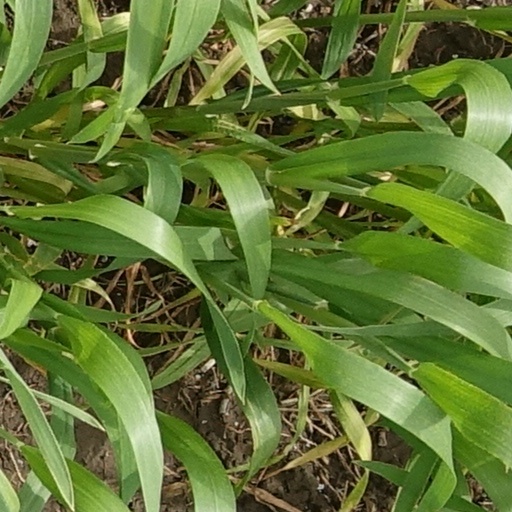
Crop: wheat